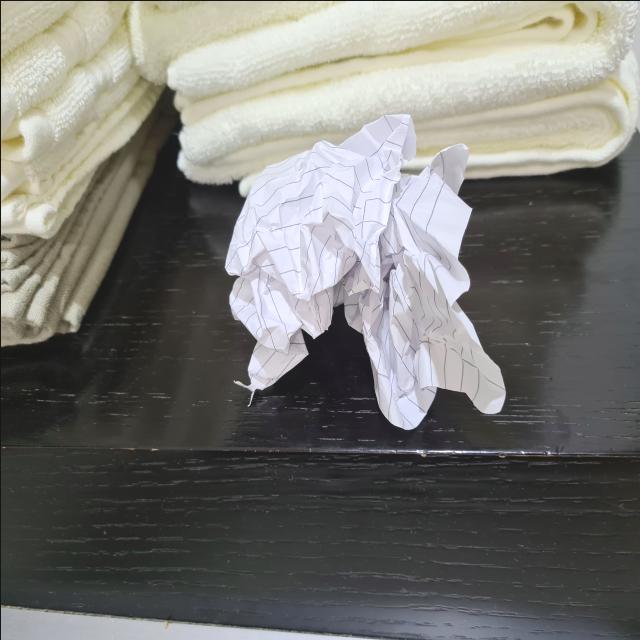
Label: tissues